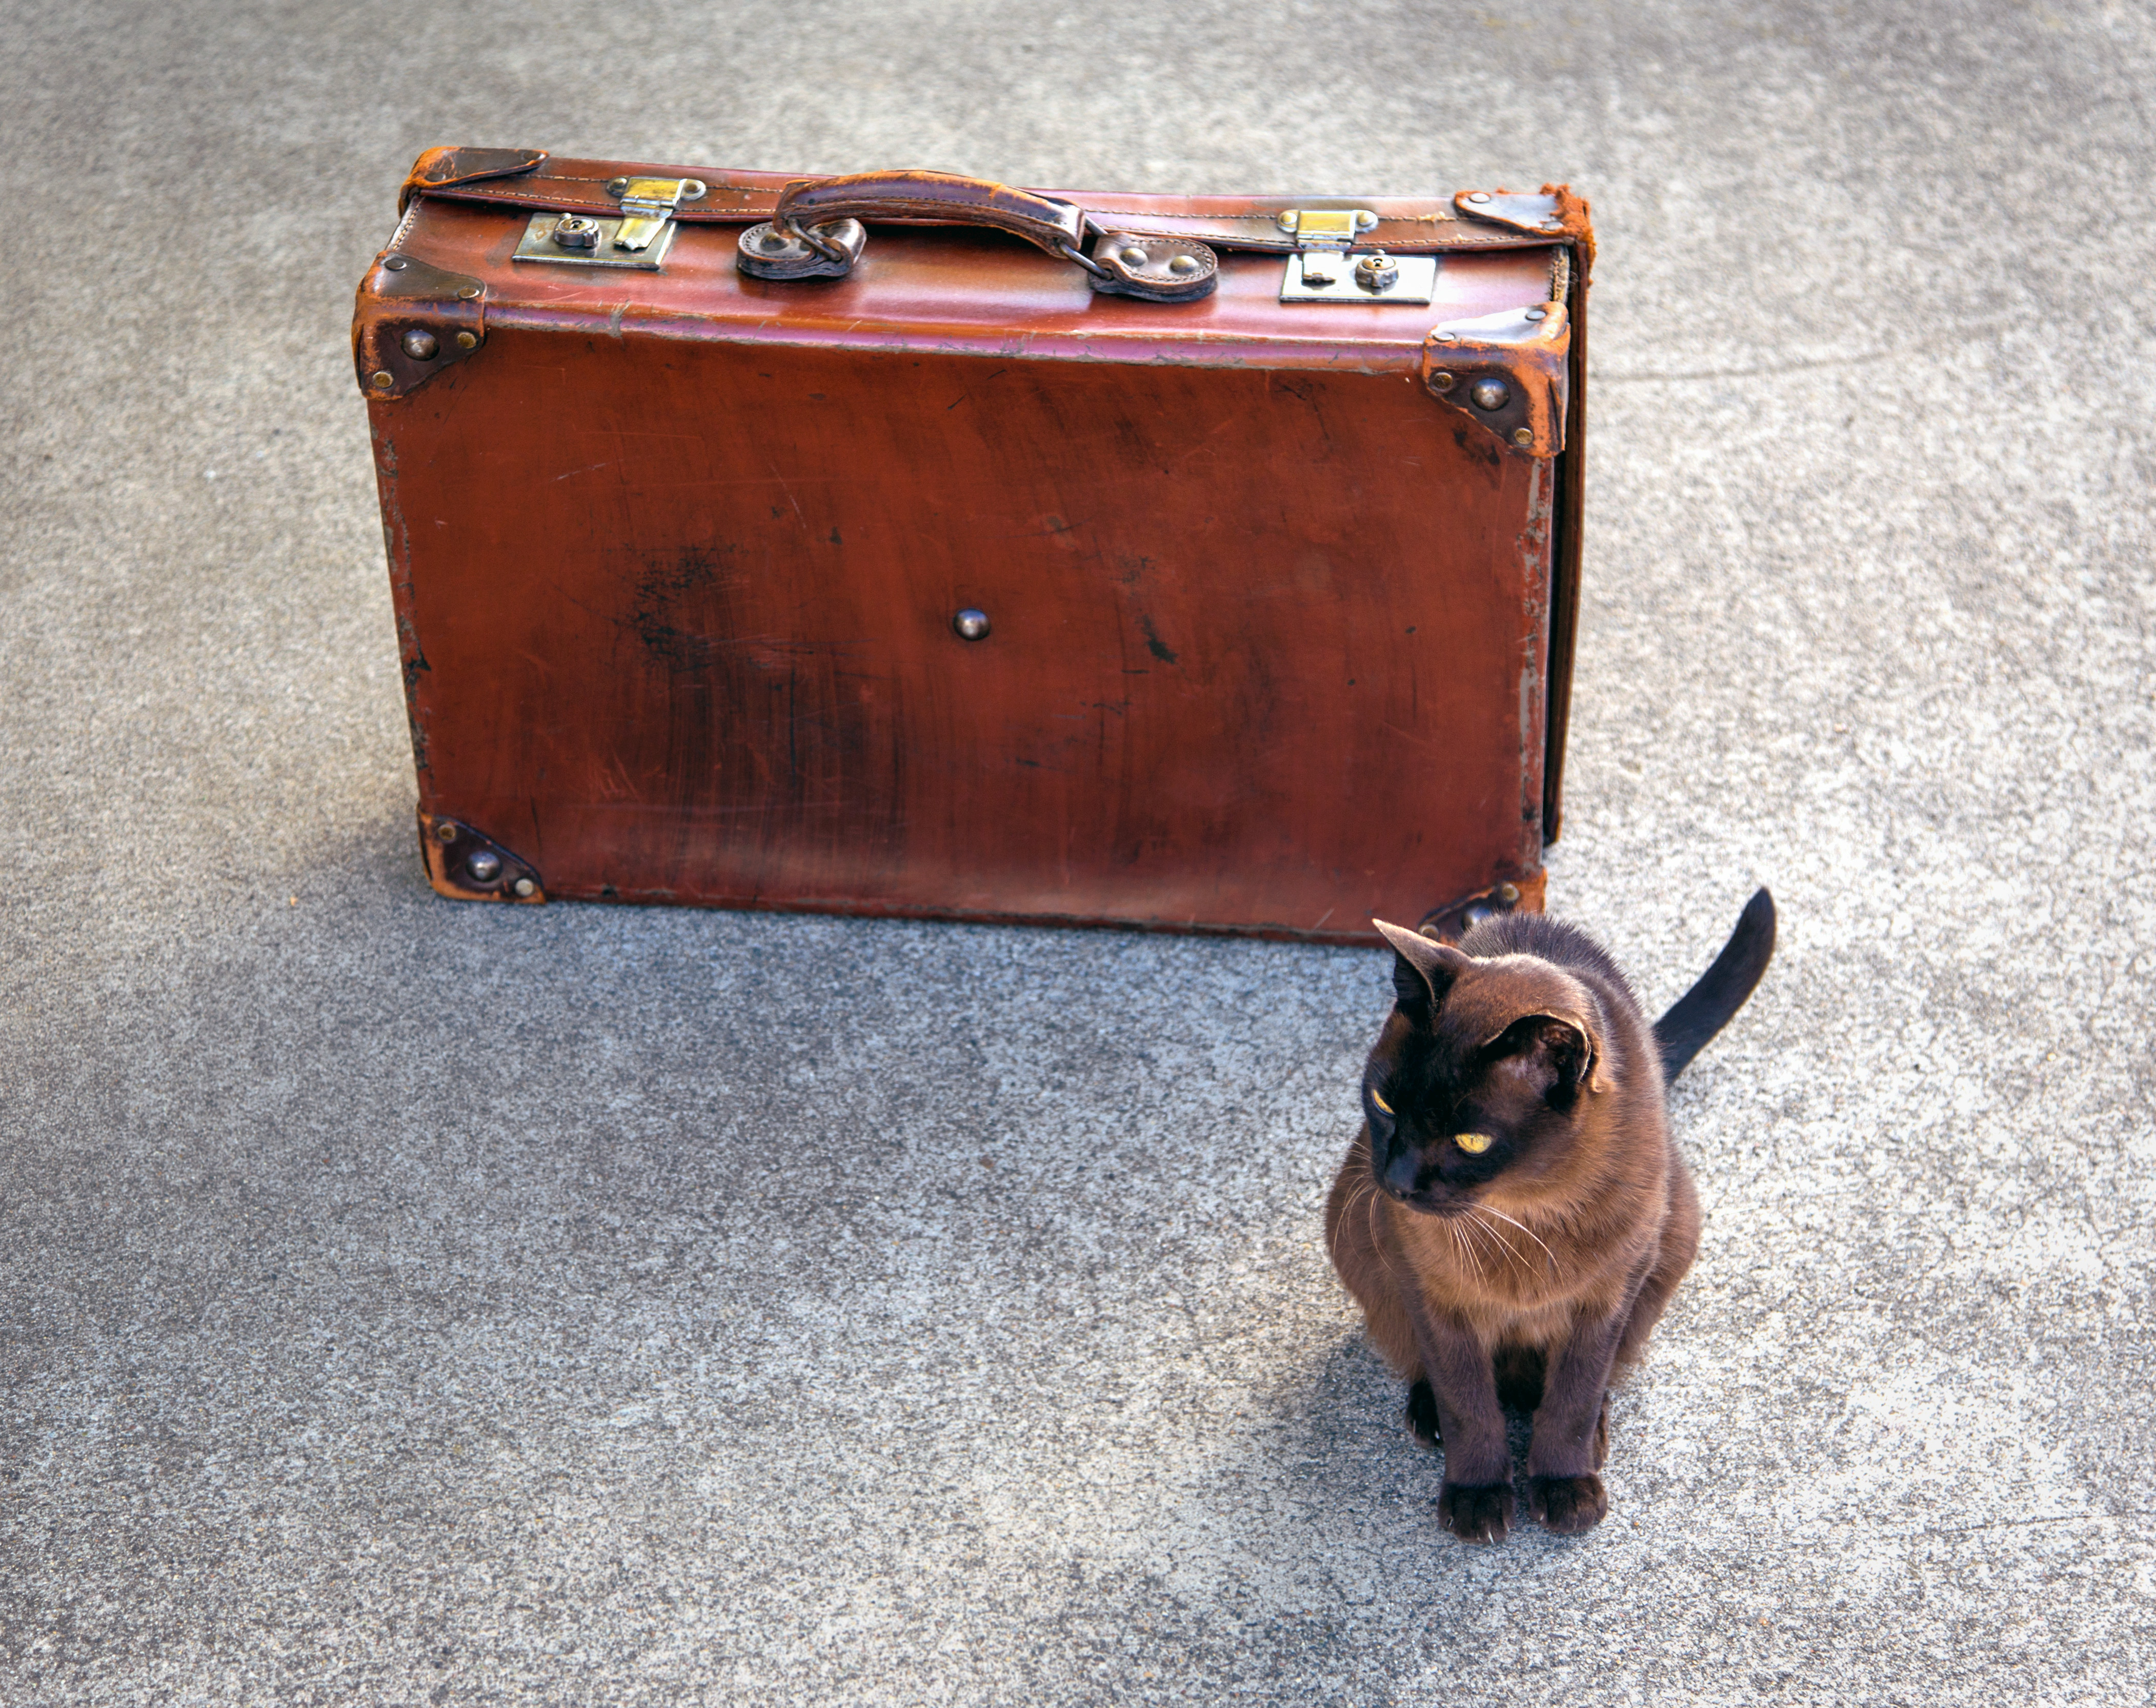
furniture, suitcase